Battle of Wake Island

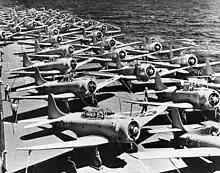
U.S. carrier "Saratoga" flight deck with Douglas SBD-3 Dauntless and F4F-3 Wildcats in the fall of 1941. Saratoga was en route to Wake when the island was captured

At the end of the battle on 23 December, 1,603 people, of whom 1,150 were civilians, were taken prisoner. Three weeks later, all but roughly 350-360 were taken to Japanese prisoner of war camps in Asia aboard the "Nita Maru" (later renamed "Chūyō"). Many of those that stayed were those that were too badly wounded, and some were civilian contractors that knew how to operate the machinery on the island. One source for the prisoner of war experience on Wake was the accounts in the commanding officer logs for Wilcox and Russel. The "Nita Maru" brought supplies and 500 additional Japanese troops to Wake on 12 January 1942. The POWs were separated; about 20 stayed at the hospital due to injuries; about 367 stayed on Wake due to their construction experience; and over 1,235 were put on the ship. The prisoners on the ship were under the authority of Toshio Saito, and the ship was noted as a "hell ship" for the POWs. Saito encouraged cruel treatment, and the POWs were given too little food and water in unsanitary conditions in the ship's holds, and were systematically beaten and tormented. On 17 January, the ship arrived in Japan, where the POWs were displayed to the Japanese press. On 20 January, it went on a voyage to the prisoner of war camp in Japanese occupied China. Admiral Kajioka had refused a request by an officer to execute some of the POWs, but this officer persisted and went to Saito directly to execute some of them on the voyage. On 22 January, Saito carried out the execution of the Wake POWs. Saito, picked five men at random and ordered them topside. There they were ordered to kneel, and he told them in Japanese: "You have killed many Japanese soldiers in battle. For what you have done you are now going to be killed ... as representatives of American soldiers." The Japanese then beheaded them. The bodies were used for bayonet practice and then thrown overboard.